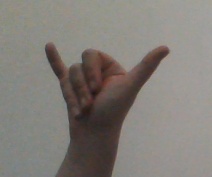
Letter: ya